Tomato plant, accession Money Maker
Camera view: vertical (180 deg); turntable rotation: 270 degrees
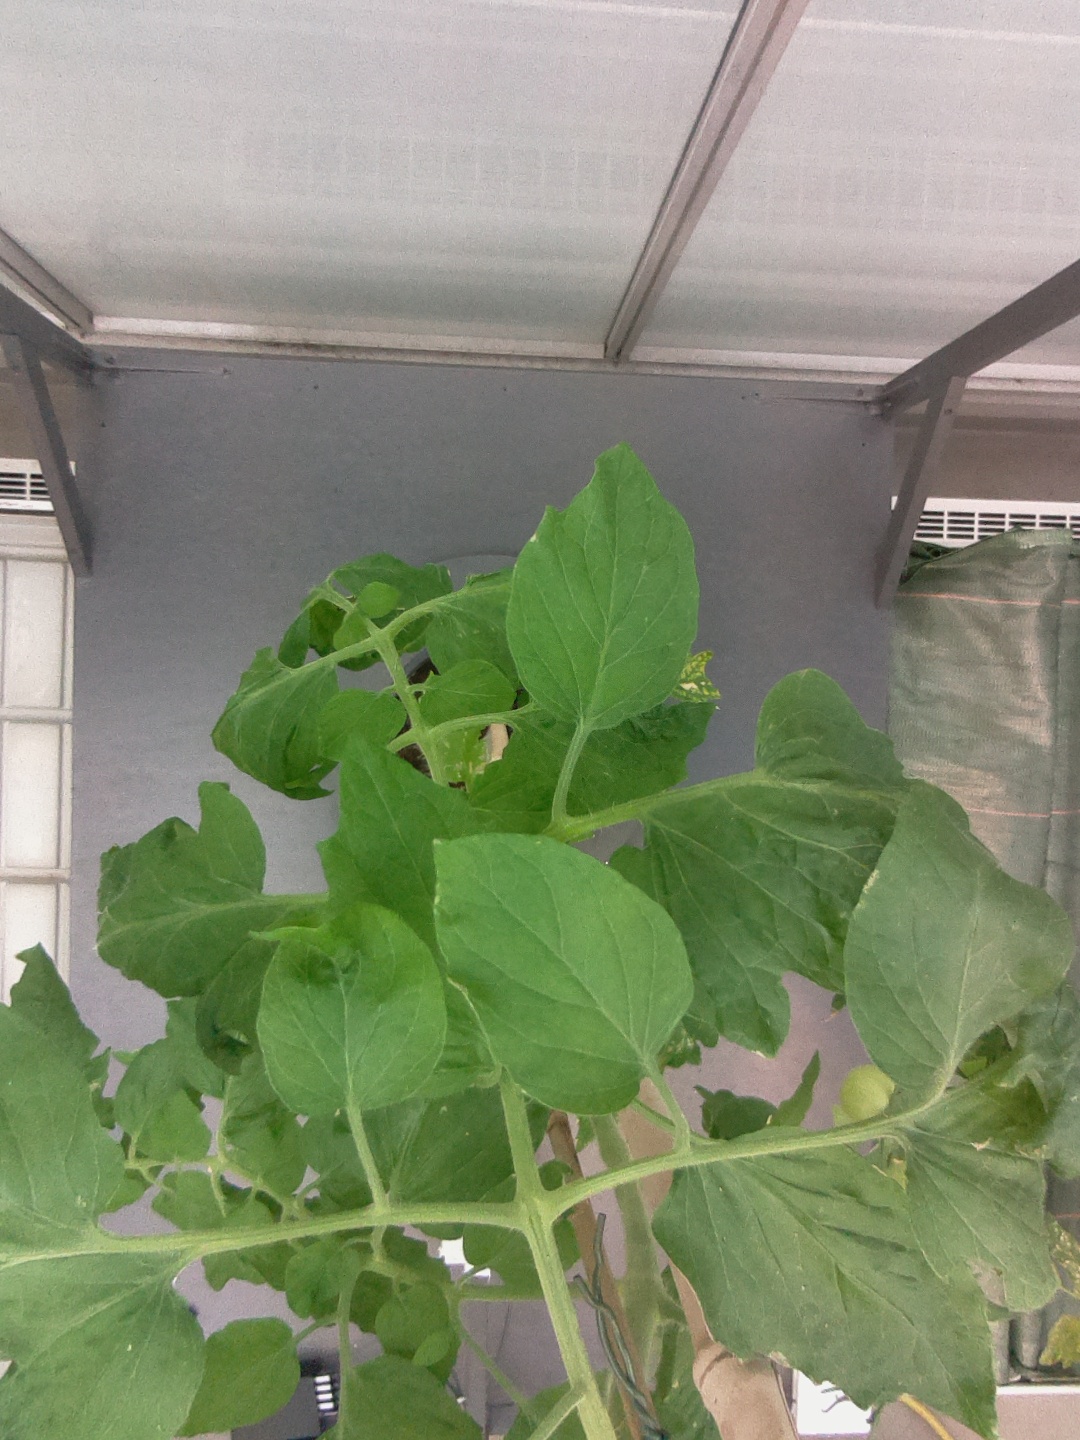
BBCH growth stage 73: 30%-40% of final fruit size